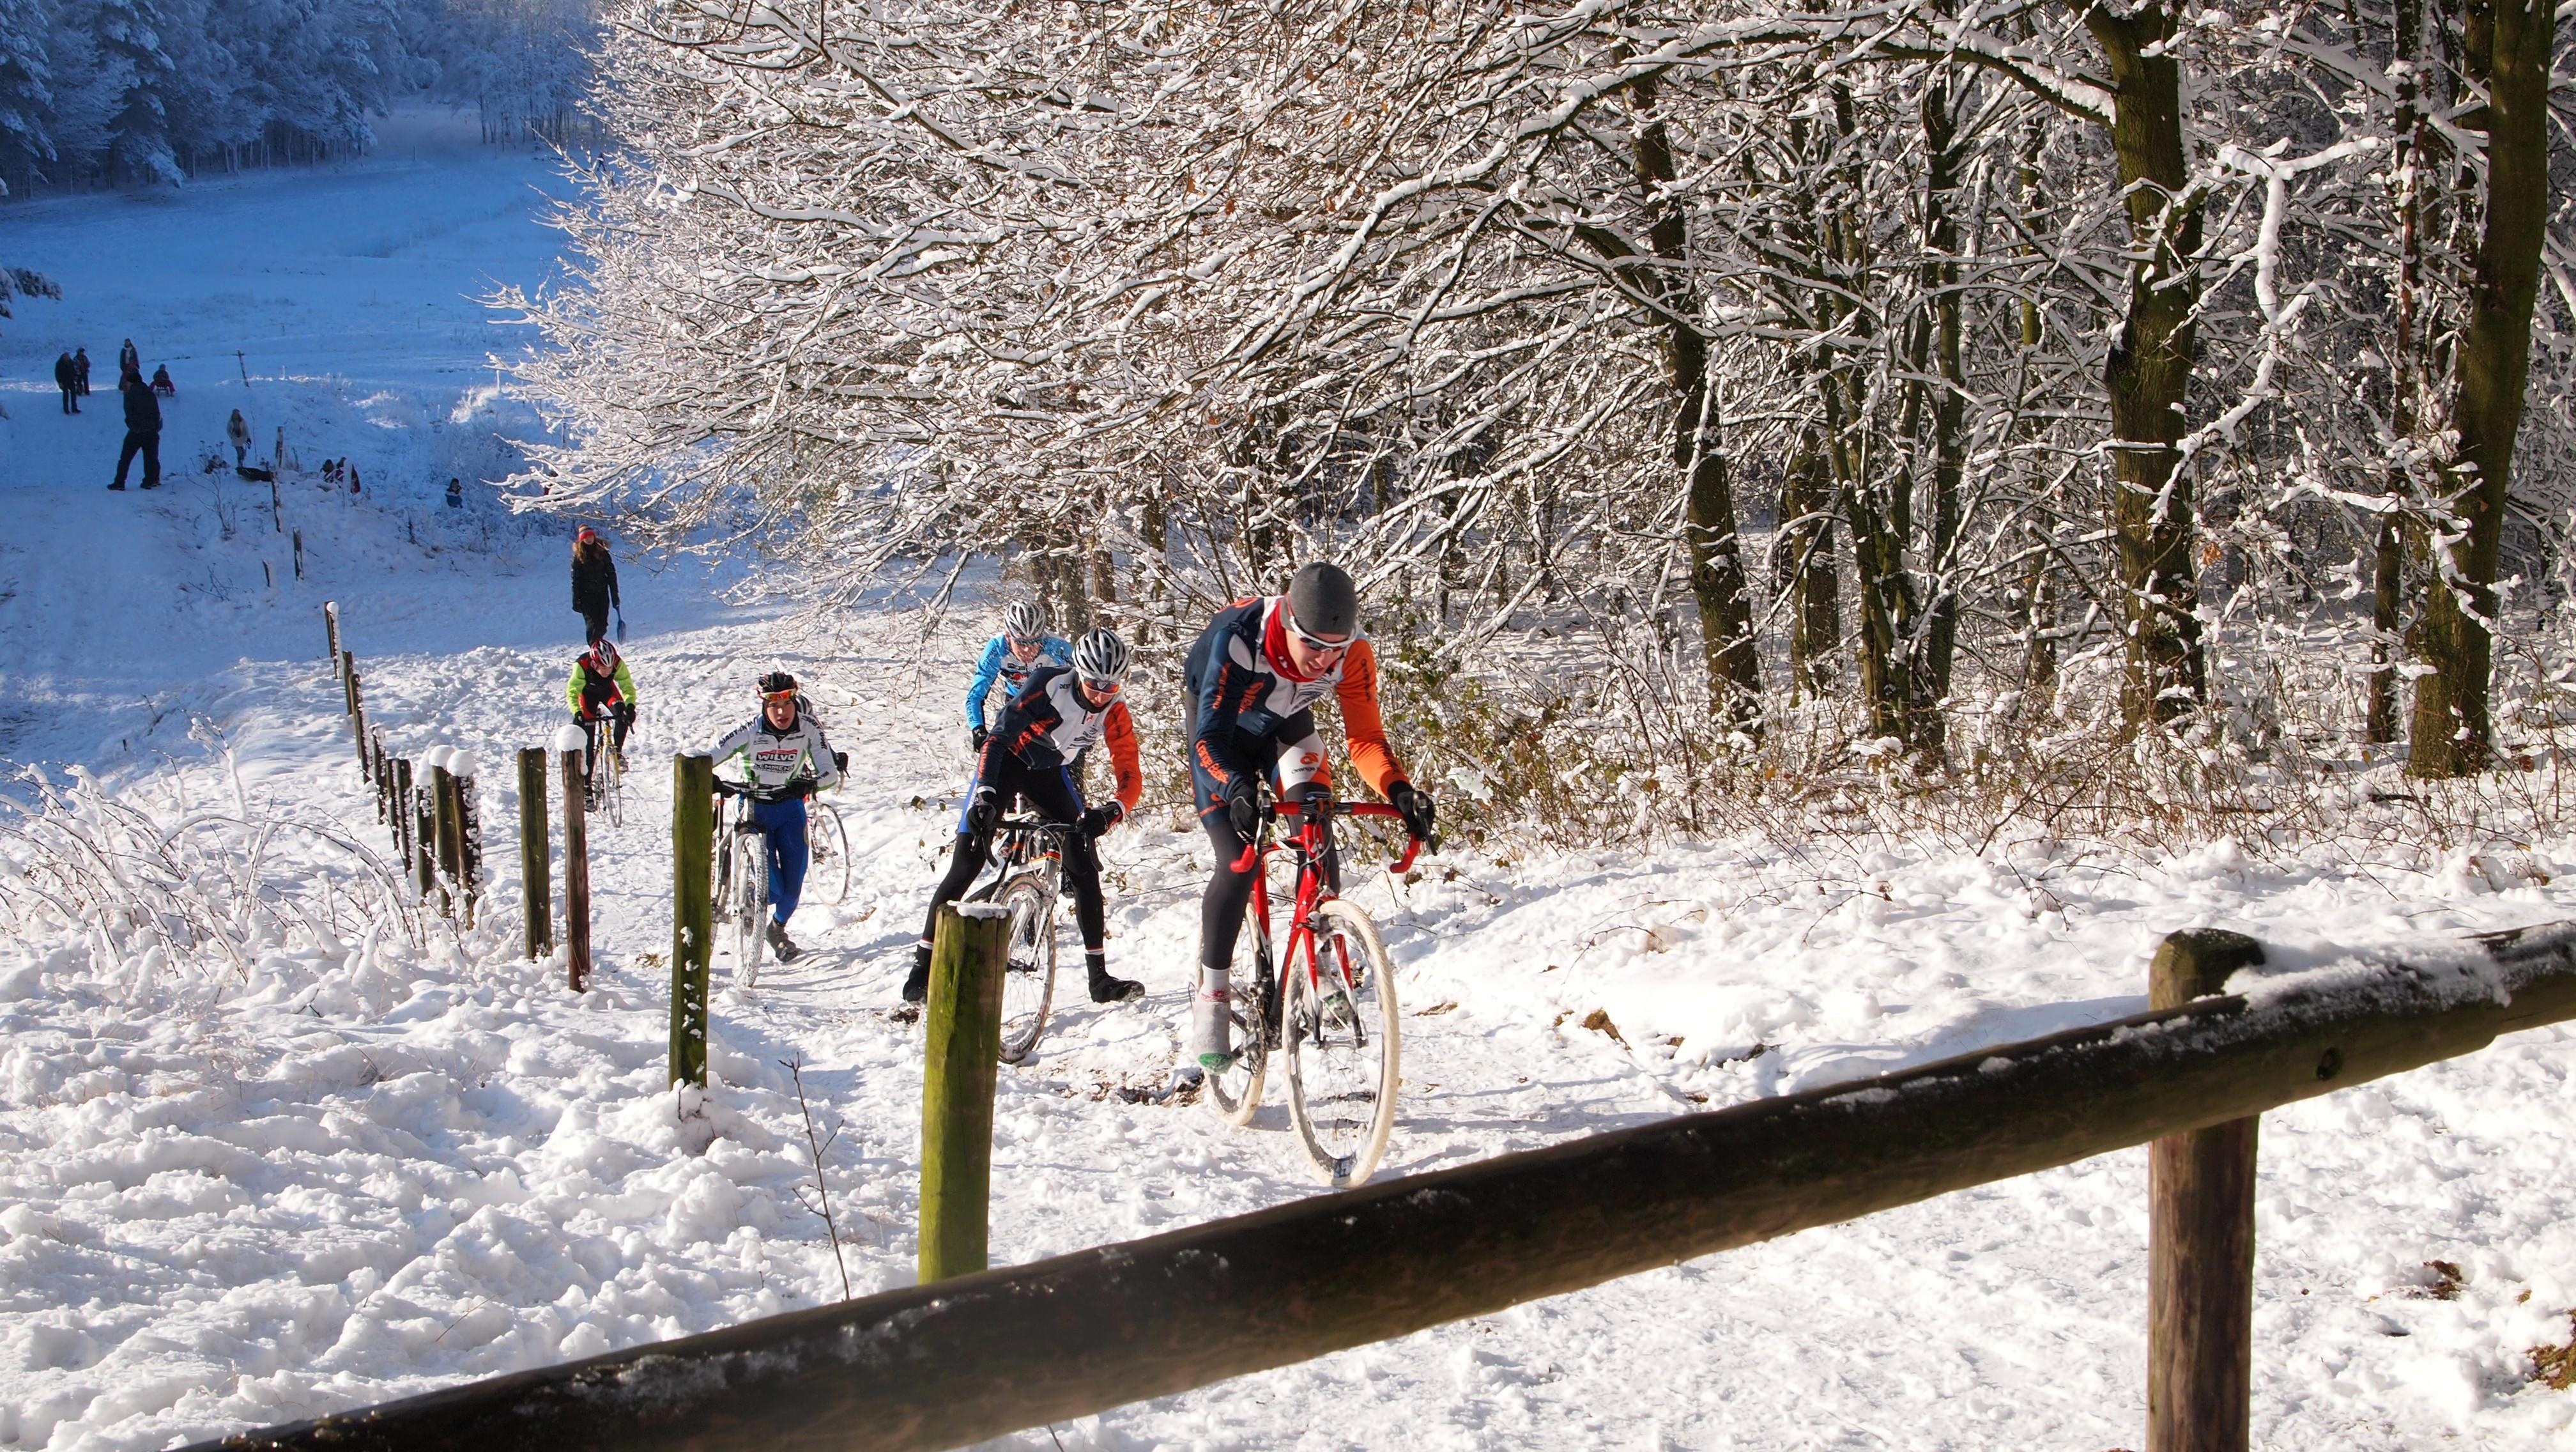
tree, snow, winter, group, sun, white, hill, bicycle, weather, snowshoe, climbing, season, trees, cycling, hills, footwear, racing, vista, enjoy, work together